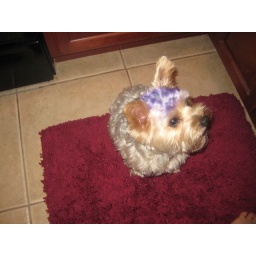
rock n' roll leo waiting for scraps in the kitchen